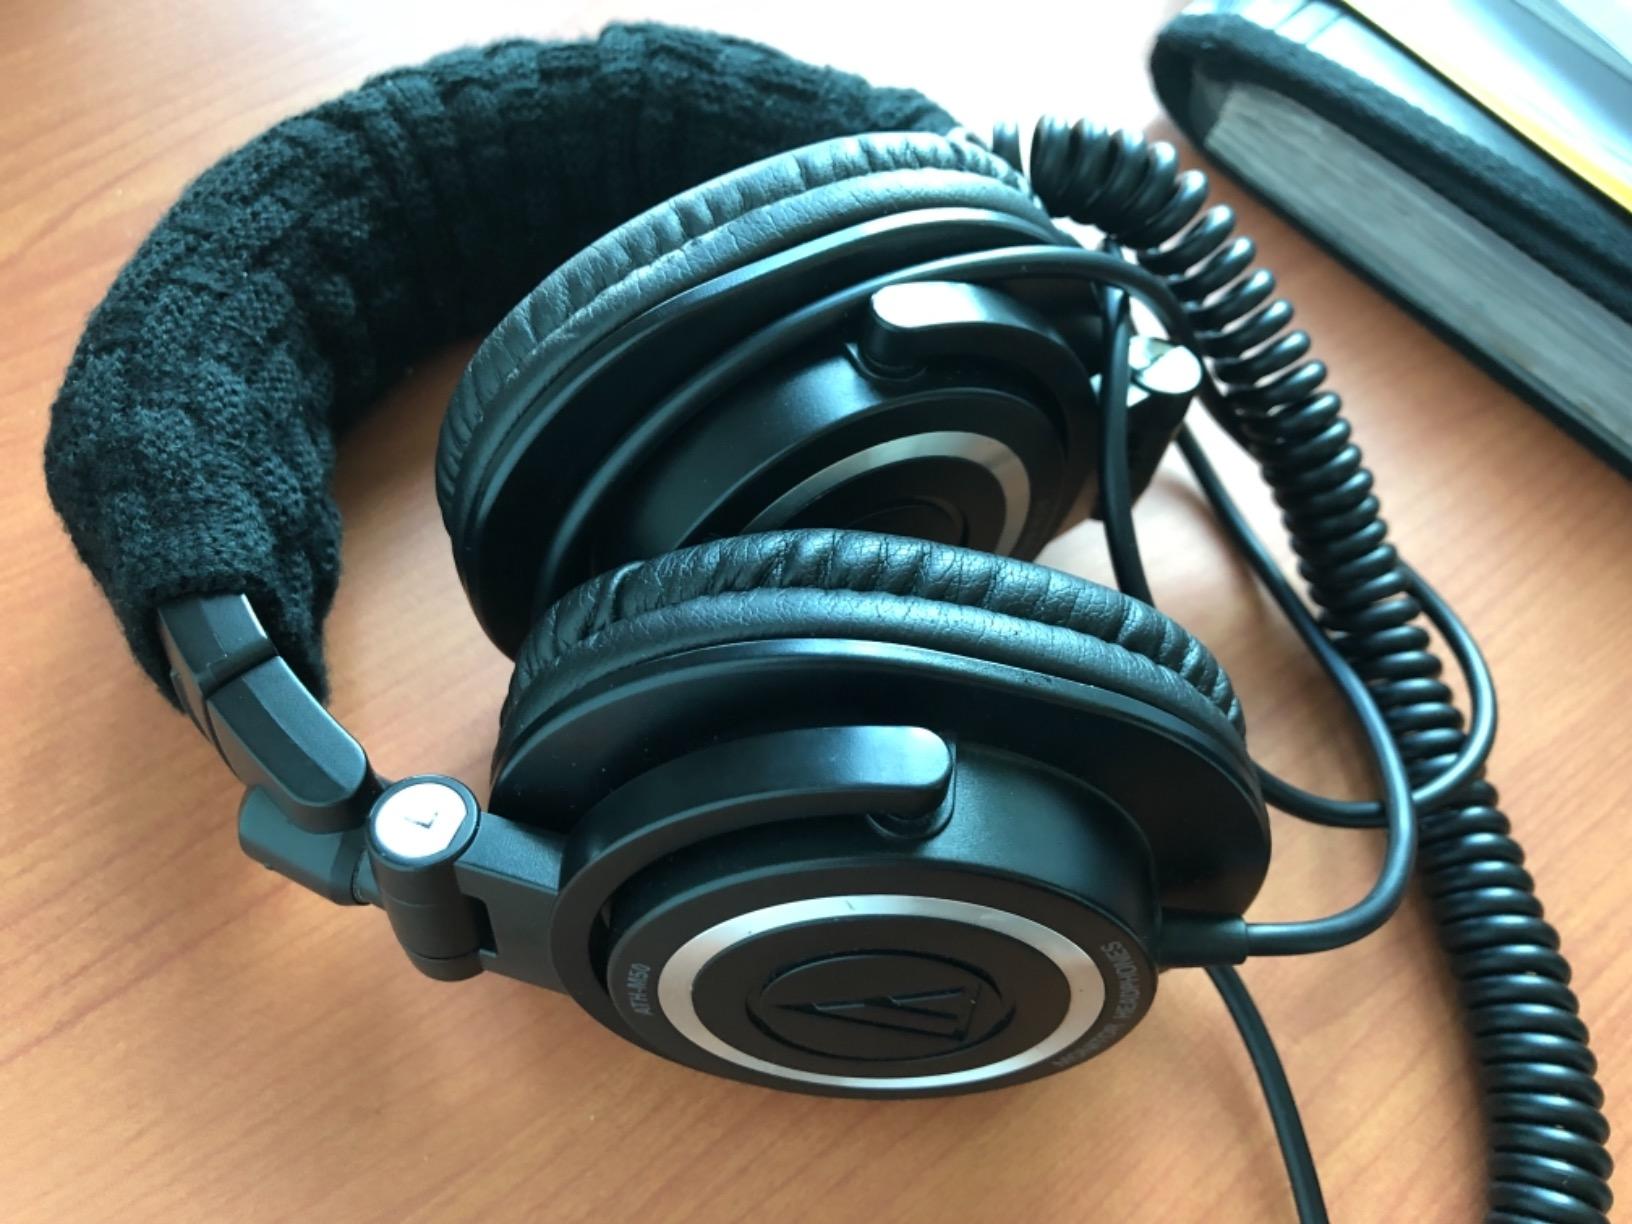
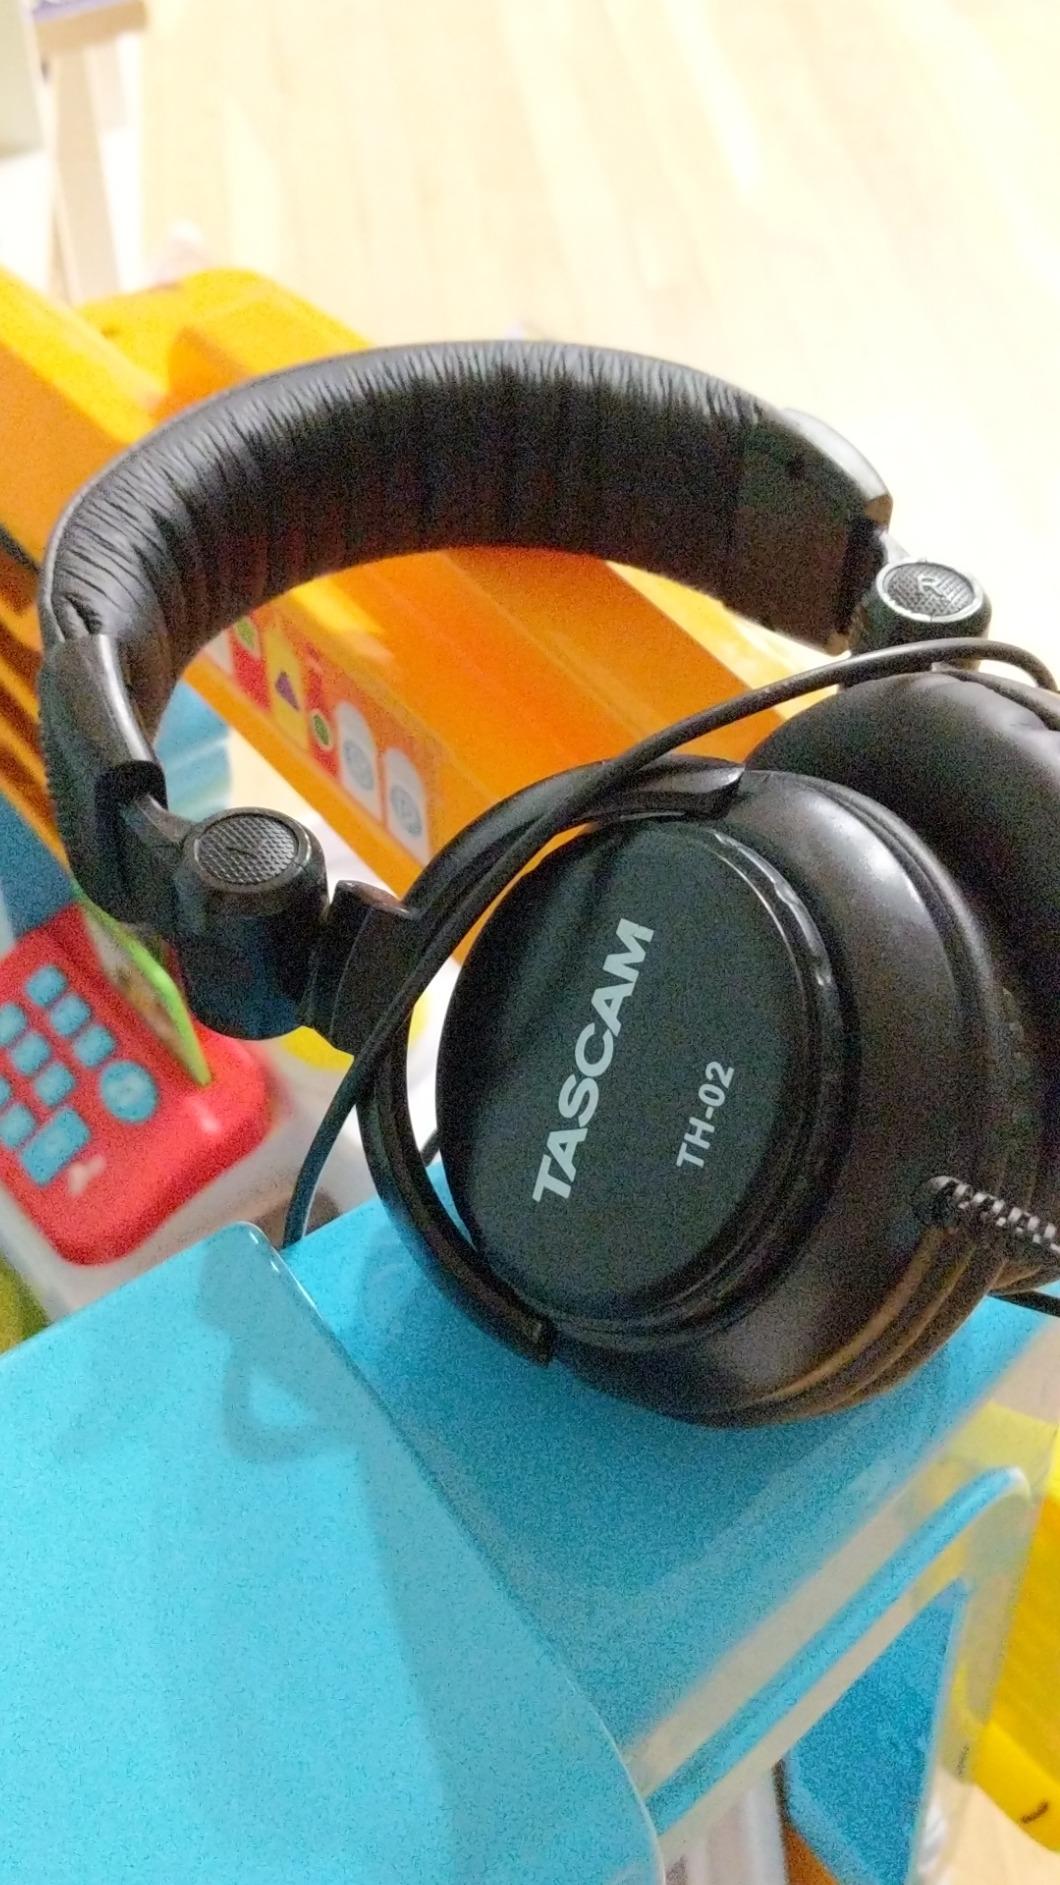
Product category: headphones
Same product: no